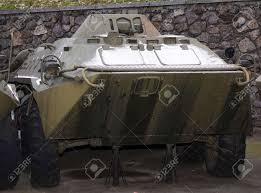
Label: BTR-70